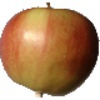
Label: Apple Red 2